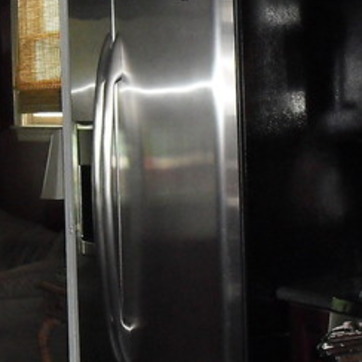
Material: metal